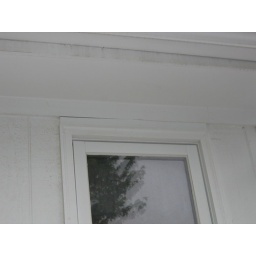
junky woodwork above window on rear of housenote: do not paint your house white